Quebradita

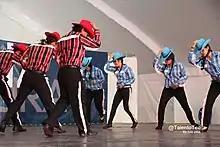
Students at the Monterrey Institute of Technology and Higher Education, Mexico City dancing in the "quebradita" style

The quebradita (Spanish: "Little break", referring to the breaking of a wild horse and a female dancer's back bends) is a Mexican dance style. It is usually performed to a Regional Mexican song, specifically a lyrical charanga or instrumental mambo. The dance style was made especially famous by the Regional Mexican subgenre of Technobanda.